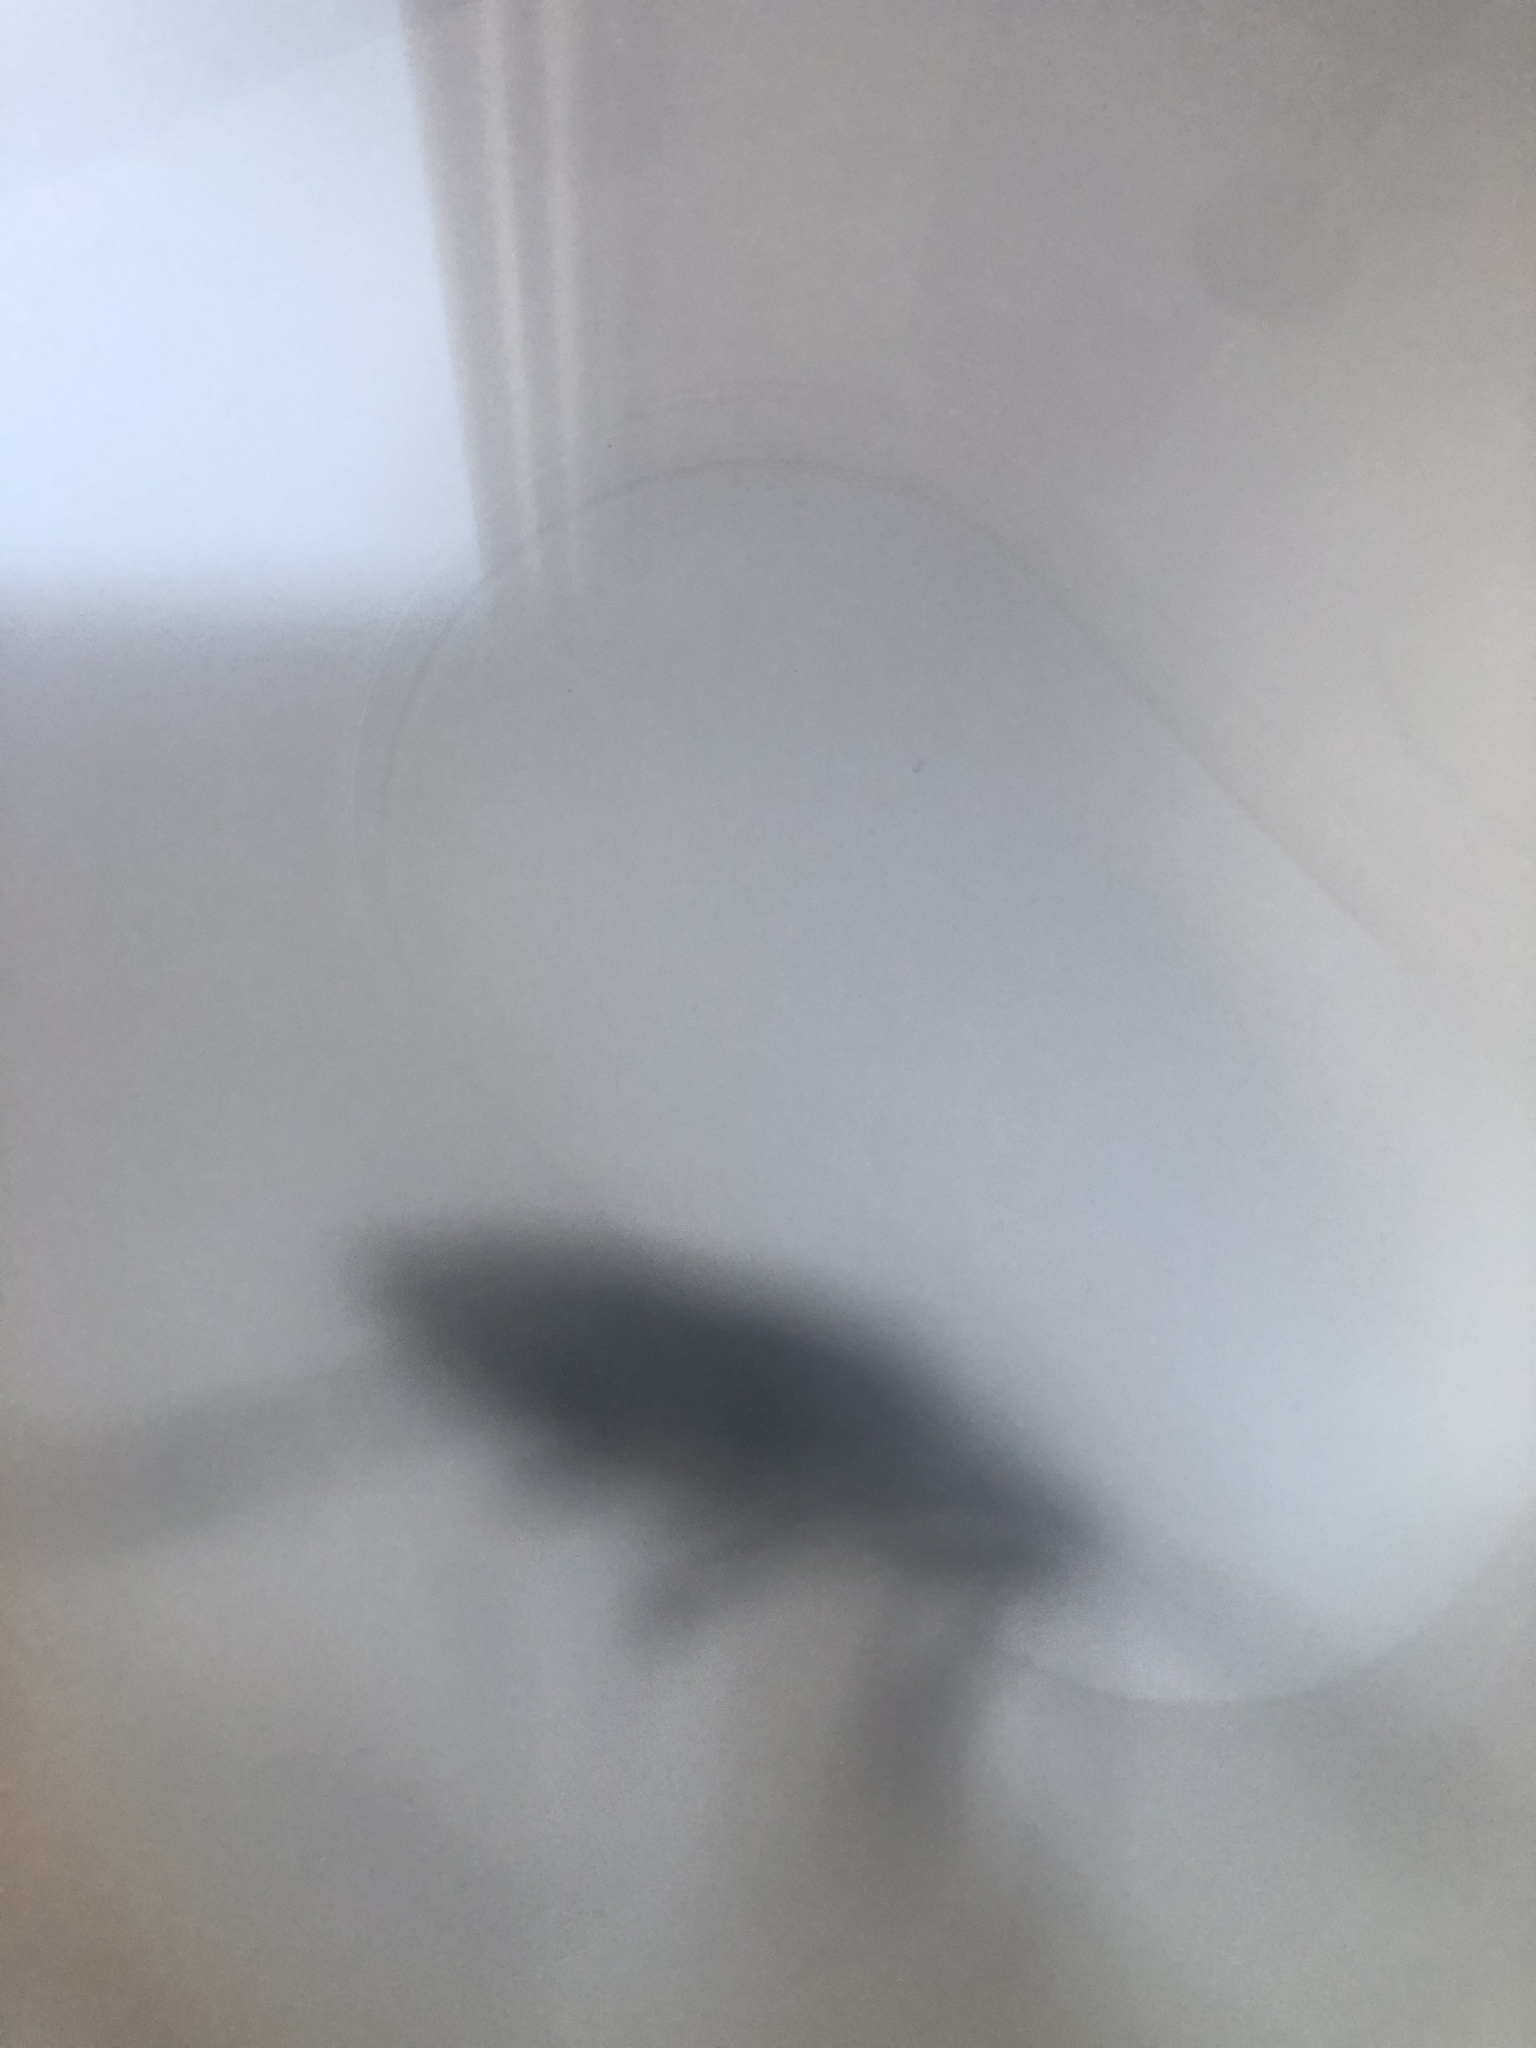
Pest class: stink_bug